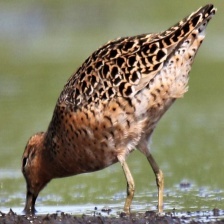
Species: SHORT BILLED DOWITCHER
Scientific name: LIMNODROMUS GRISEUS